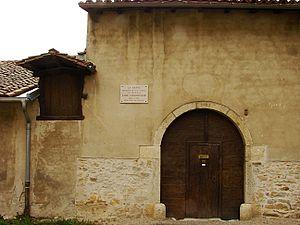
La demeure de la Barre à Ambérieu-en-Bugey, où habita Aimé Vingtrinier
Aimé Vingtrinier, né le 31 juillet 1812 à Lyon et mort dans la même ville le 8 avril 1903, est un imprimeur lyonnais, écrivain, historien amateur, et érudit du XIXᵉ siècle.